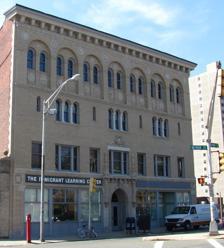
Building: Odd Fellows Building (Malden, Massachusetts)
Country: United States of America
Year built: 1907
United States historic place Odd Fellows Building U.S. National Register of Historic Places Odd Fellows Building Show map of Massachusetts Show map of the United States Location 442 Main Street, Malden, Massachusetts Coordinates 42°25′45″N 71°4′2″W / 42.42917°N 71.06722°W / 42.42917; -71.06722 Built 1907 Architect Newhall & Blevins Architectural style Late 19th and 20th Century Revivals NRHP reference No. 87002564 Added to NRHP December 22, 1988 The Odd Fellows Building is a historic commercial building in Malden, Massachusetts .  The four story steel and masonry building was built in 1907 to a design by Louis C. Newhall for the local chapter of the International Order of Odd Fellows (IOOF).  The building is faced in buff brick, and is predominantly Renaissance Revival in character.  The first floor consists of storefronts, while the upper floors housed IOOF facilities, including a large meeting space.  The upper levels are of particular architectural interest: the third level has groups of three arched windows separated by pillars, and the fourth has paired round-arch windows within recessed round-arch panels.  The roof line is also ornate, with brackets and a dentil course. Architect Newhall, a Malden resident, was senior partner in the Boston architecture firm of Newhall & Blevins . Among other projects, this firm was also responsible for the design of the Boston City Club . The building was listed on the National Register of Historic Places in 1988. See also National Register of Historic Places listings in Middlesex County, Massachusetts References